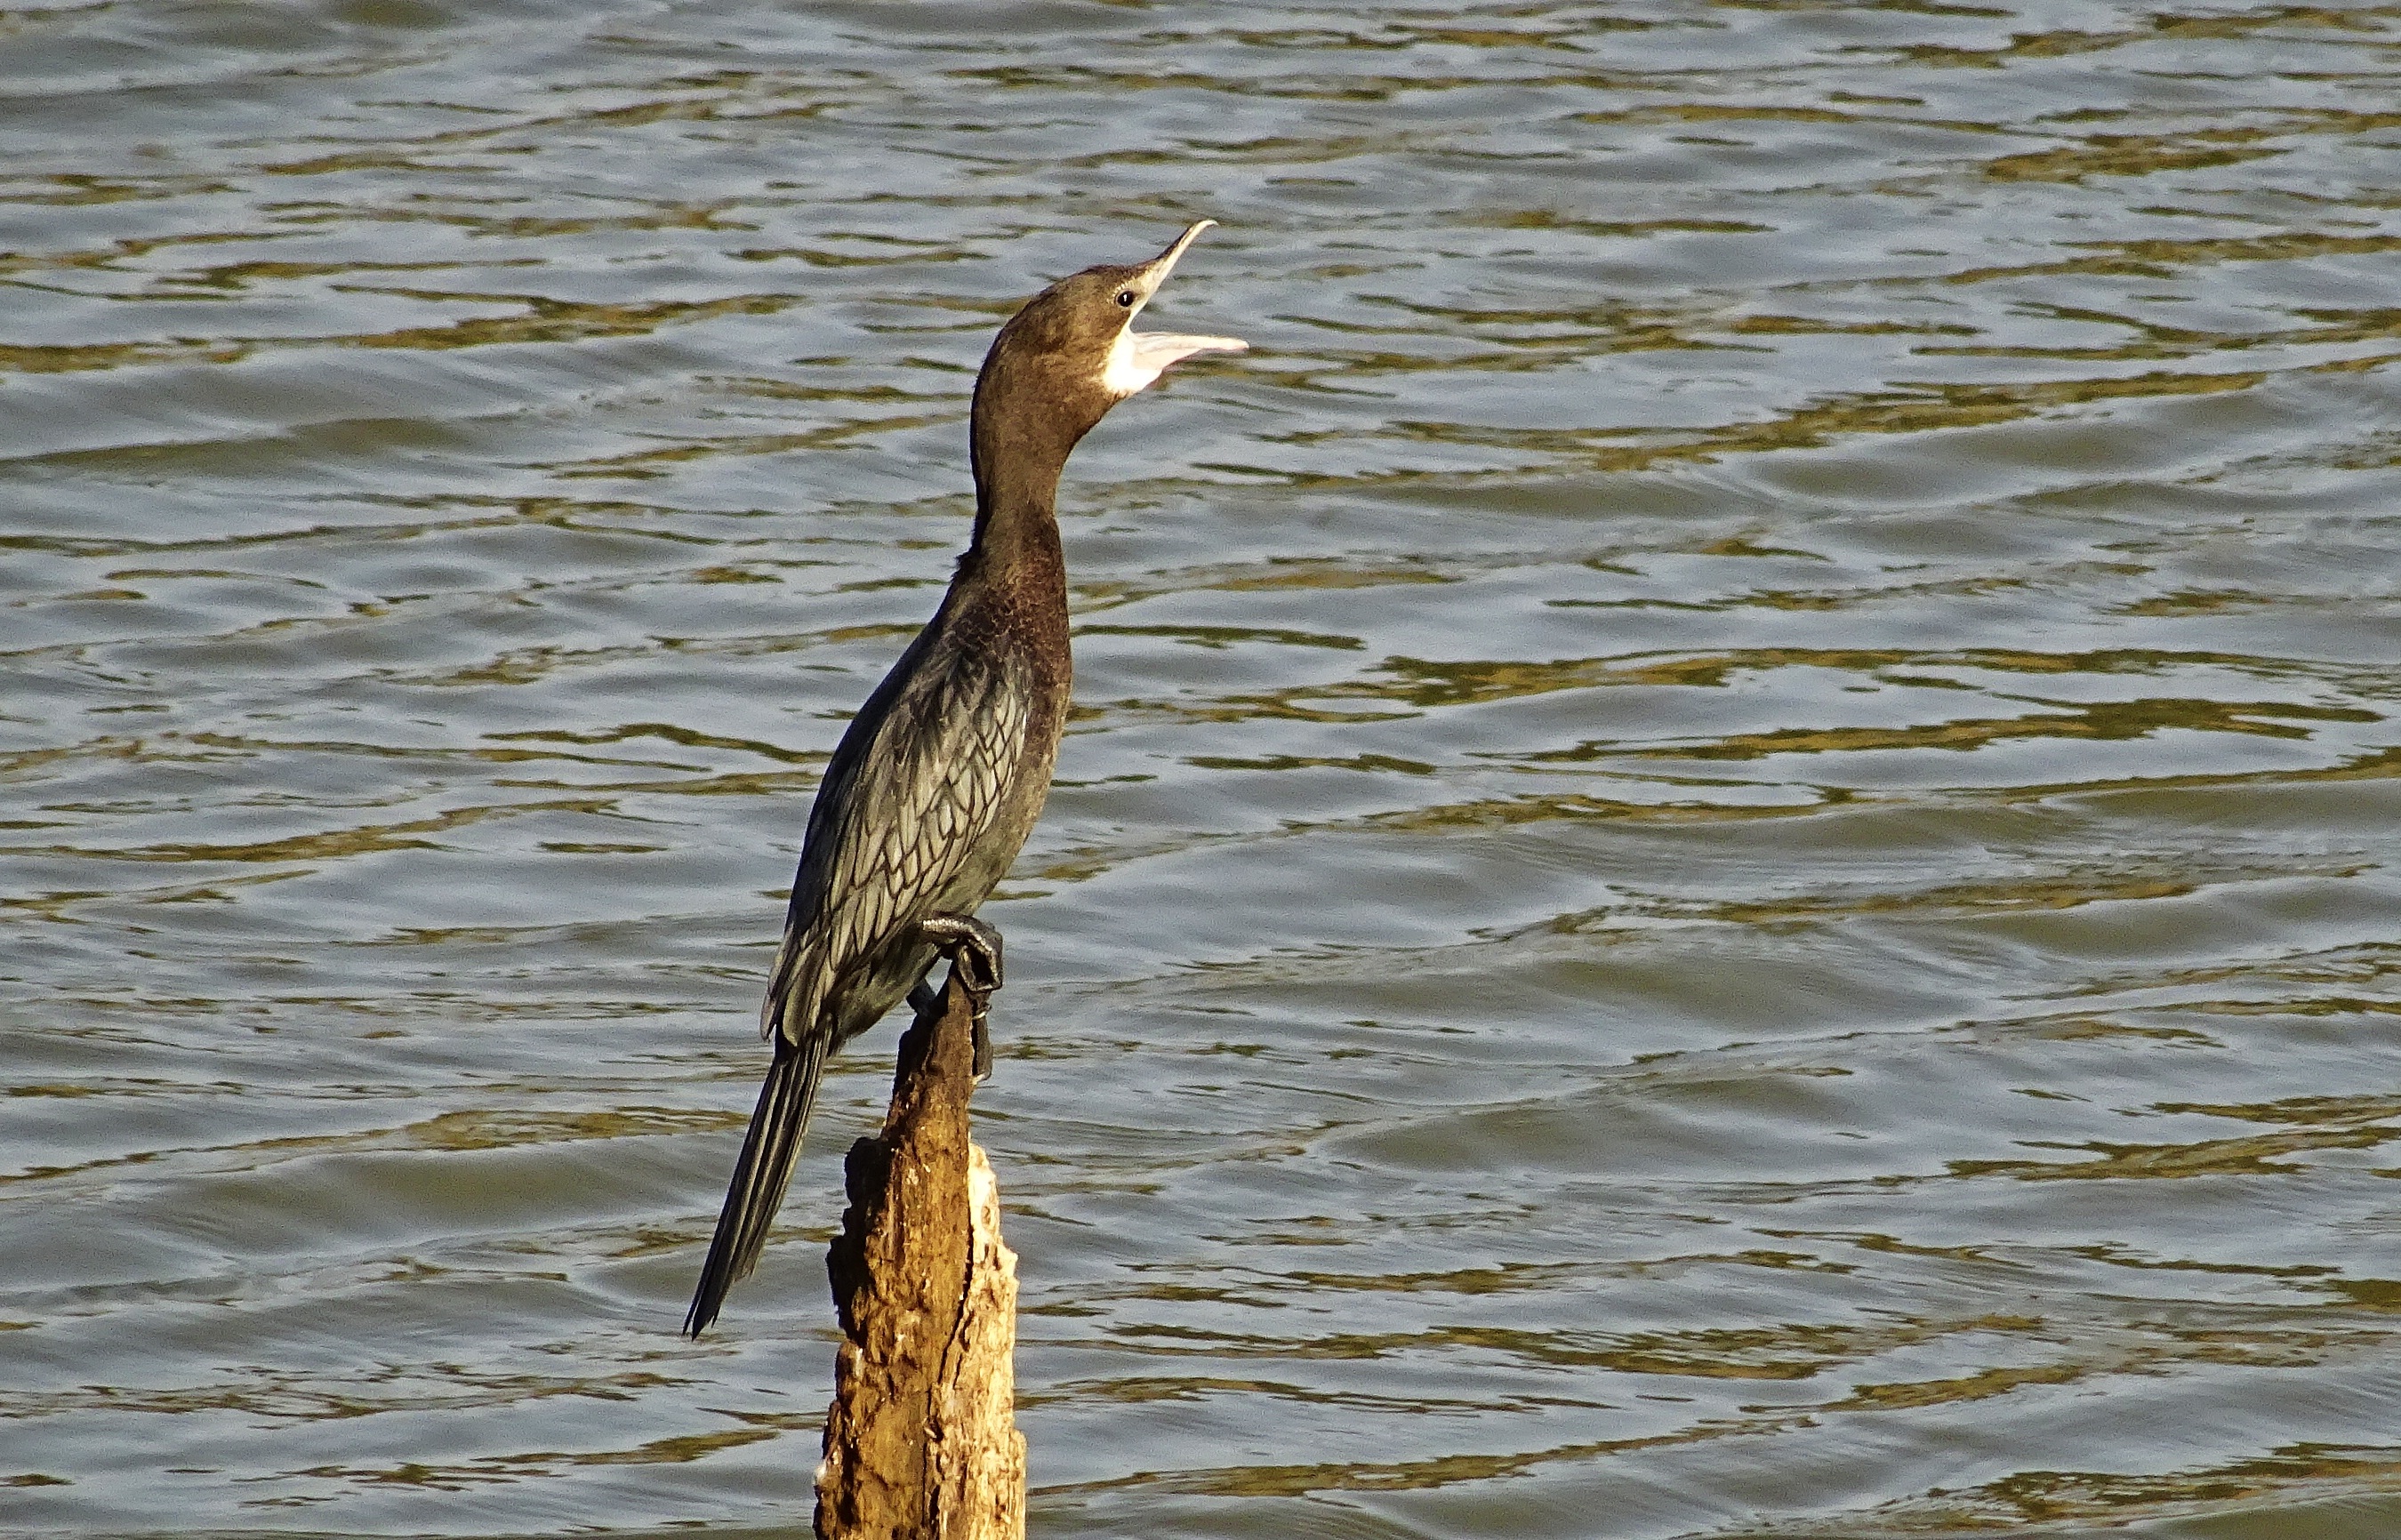
bird, water bird, little cormorant, microcarbo niger, nature, wildlife, avian, bhimgadh, karnataka, india